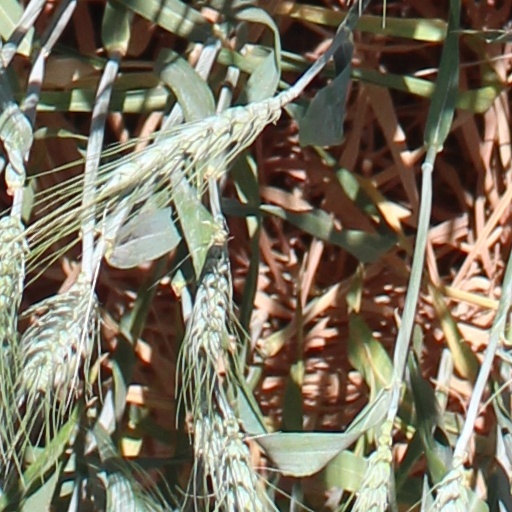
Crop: wheat